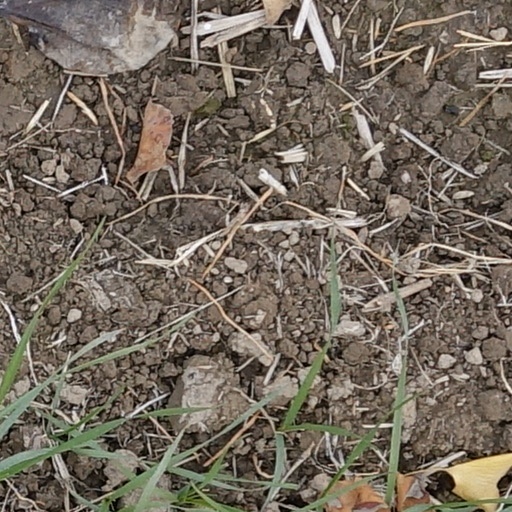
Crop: wheat